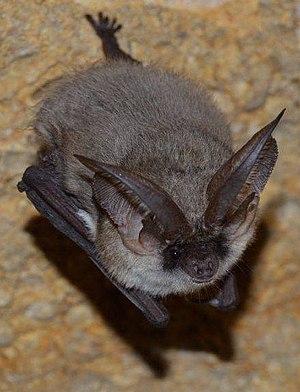
Cette liste commentée recense la mammalofaune en Slovénie. Elle répertorie les espèces de mammifères slovènes actuels et celles qui ont été récemment classifiées comme éteintes. Cette liste comporte 118 espèces réparties en neuf ordres et 28 familles, dont deux sont « en danger critique d'extinction », une est « en danger », quatre sont « vulnérables », neuf sont « quasi menacées » et trois ont des « données insuffisantes » pour être classées.
Cette liste commentée recense la mammalofaune au Luxembourg. Elle répertorie les espèces de mammifères luxembourgeois actuels et celles qui ont été récemment classifiées comme éteintes. Cette liste comporte 77 espèces réparties en huit ordres et 21 familles, dont une est « en danger critique d'extinction », une autre est « vulnérable », six sont « quasi menacées » et une a des « données insuffisantes » pour être classée.
Cette liste commentée recense la mammalofaune au Monténégro. Elle répertorie les espèces de mammifères monténégrins actuels et celles qui ont été récemment classifiées comme éteintes. Cette liste comporte 110 espèces réparties en neuf ordres et 28 familles, dont deux sont « en danger critique d'extinction », une est « en danger », cinq sont « vulnérables », huit sont « quasi menacées » et trois ont des « données insuffisantes » pour être classées.
Cette liste commentée recense la mammalofaune au Portugal continental. Elle répertorie les espèces de mammifères portugais actuels et celles qui ont été récemment classifiées comme éteintes. Cette liste comporte 107 espèces réparties en dix ordres et trente familles, dont une est « en danger critique d'extinction », six sont « en danger », cinq sont « vulnérables », neuf sont « quasi menacées » et dix ont des « données insuffisantes » pour être classées.